Stromatoporoidea

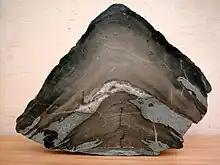
A vertical cross-section through a domical stromatoporoid, showing stacked 'ragged' growth. From the Silurian of Gotland, Sweden

Stromatoporoids can show a variety of growth forms, with low domes or plates as the most common varieties. Whenever an influx of sediment buries the edge of the skeleton, the buried portion ceases growing while the exposed central portion expands outwards to cover the sediment once more. This can create a ‘ragged’ appearance for some fossils, akin to an inverted stack of bowls or plates with sharp lower edges and smoothly curved upper edges. This is one example of how stromatoporoid growth forms can vary somewhat through the animal's lifespan. A single species can acquire a taller, narrower form to survive high sedimentation rates, while acquiring a flatter and more stable form to survive in energetic shallow waters. Some stromatoporoids appear to grow intermittently in a ‘ragged’ style even without sediment burial, as indicated by an abundance of encrusters under the overhanging 'shelves'.